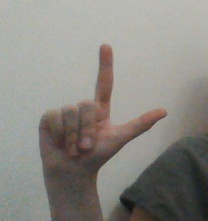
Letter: laam